Carlos Augusto León

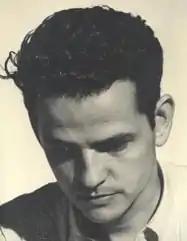

Carlos Augusto León Arocha (Caracas, October 20, 1914 – May 13, 1997) was a Venezuelan poet, essayist, historian, politician and scientist.